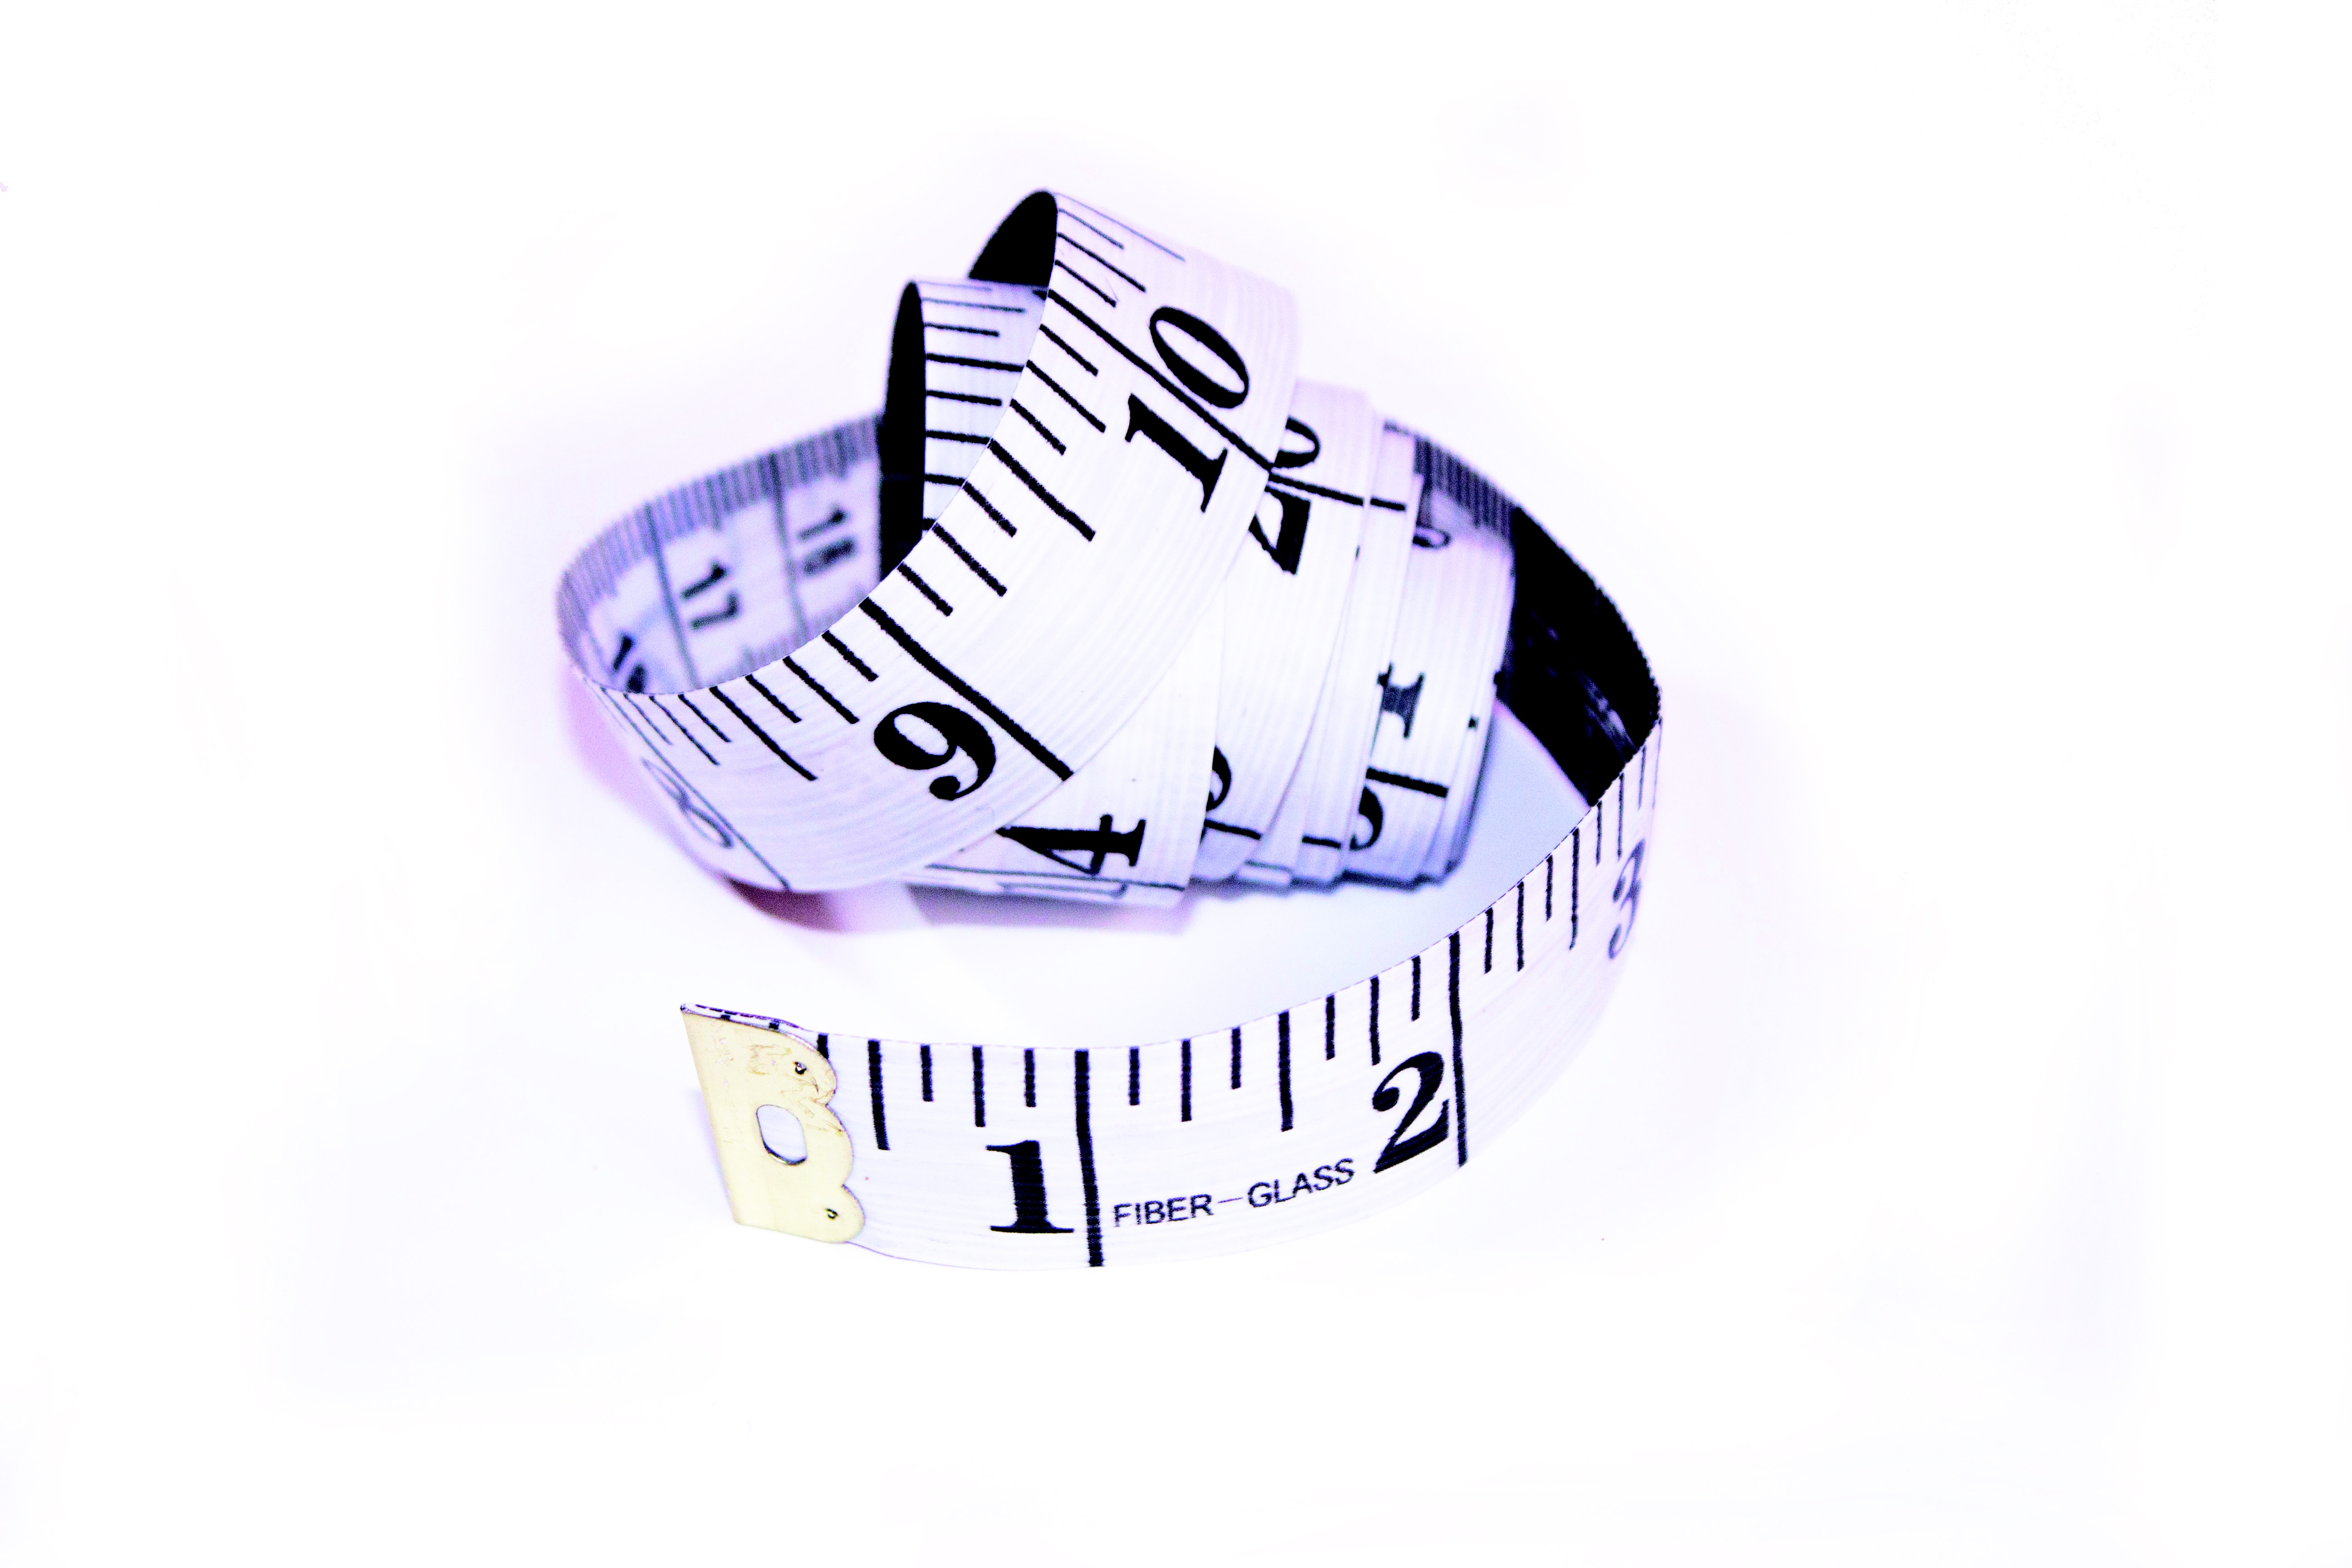
hand, weight, label, brand, font, logo, games, diet, bless you, esteem